Art of Conflict: The Murals of Northern Ireland

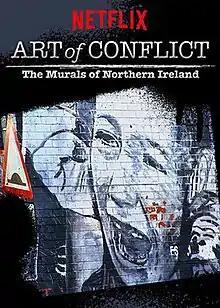
Film poster

Art of Conflict: The Murals of Northern Ireland is a 2012 documentary film about the Murals in Northern Ireland.